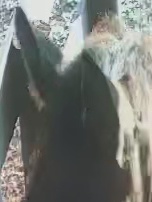
Face region: ears (position_of_ears)
Pain indicator: not_present